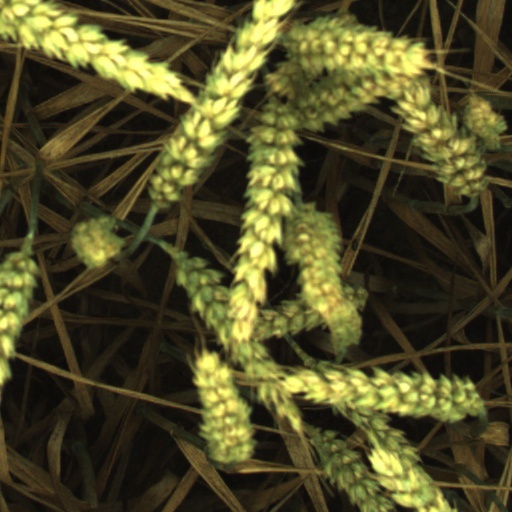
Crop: wheat